Les Rois thaumaturges

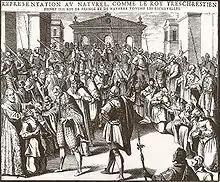
Henri IV touchant les écrouelles

In book I Chapter I, the author sets out to establish when the royal power to cure appeared: with Robert II of France (c. 972 – 1031), according Helgaud, and Henry I of England (c. 1068 – 1135).